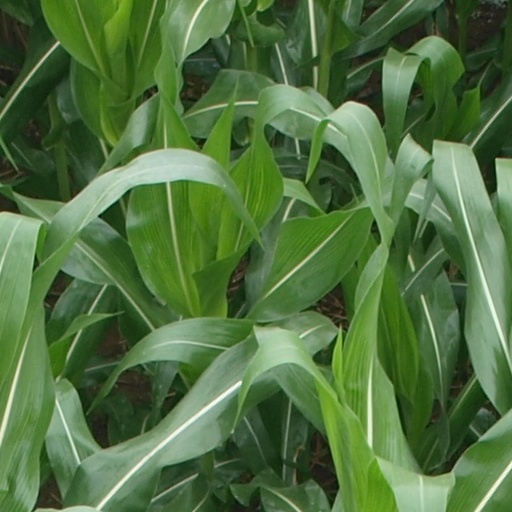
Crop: maize; corn